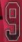
Number: 9